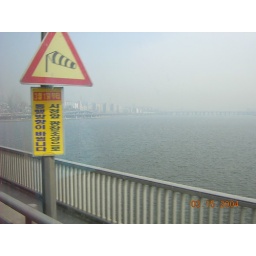
the bridge leading into Seoul that goes over the water